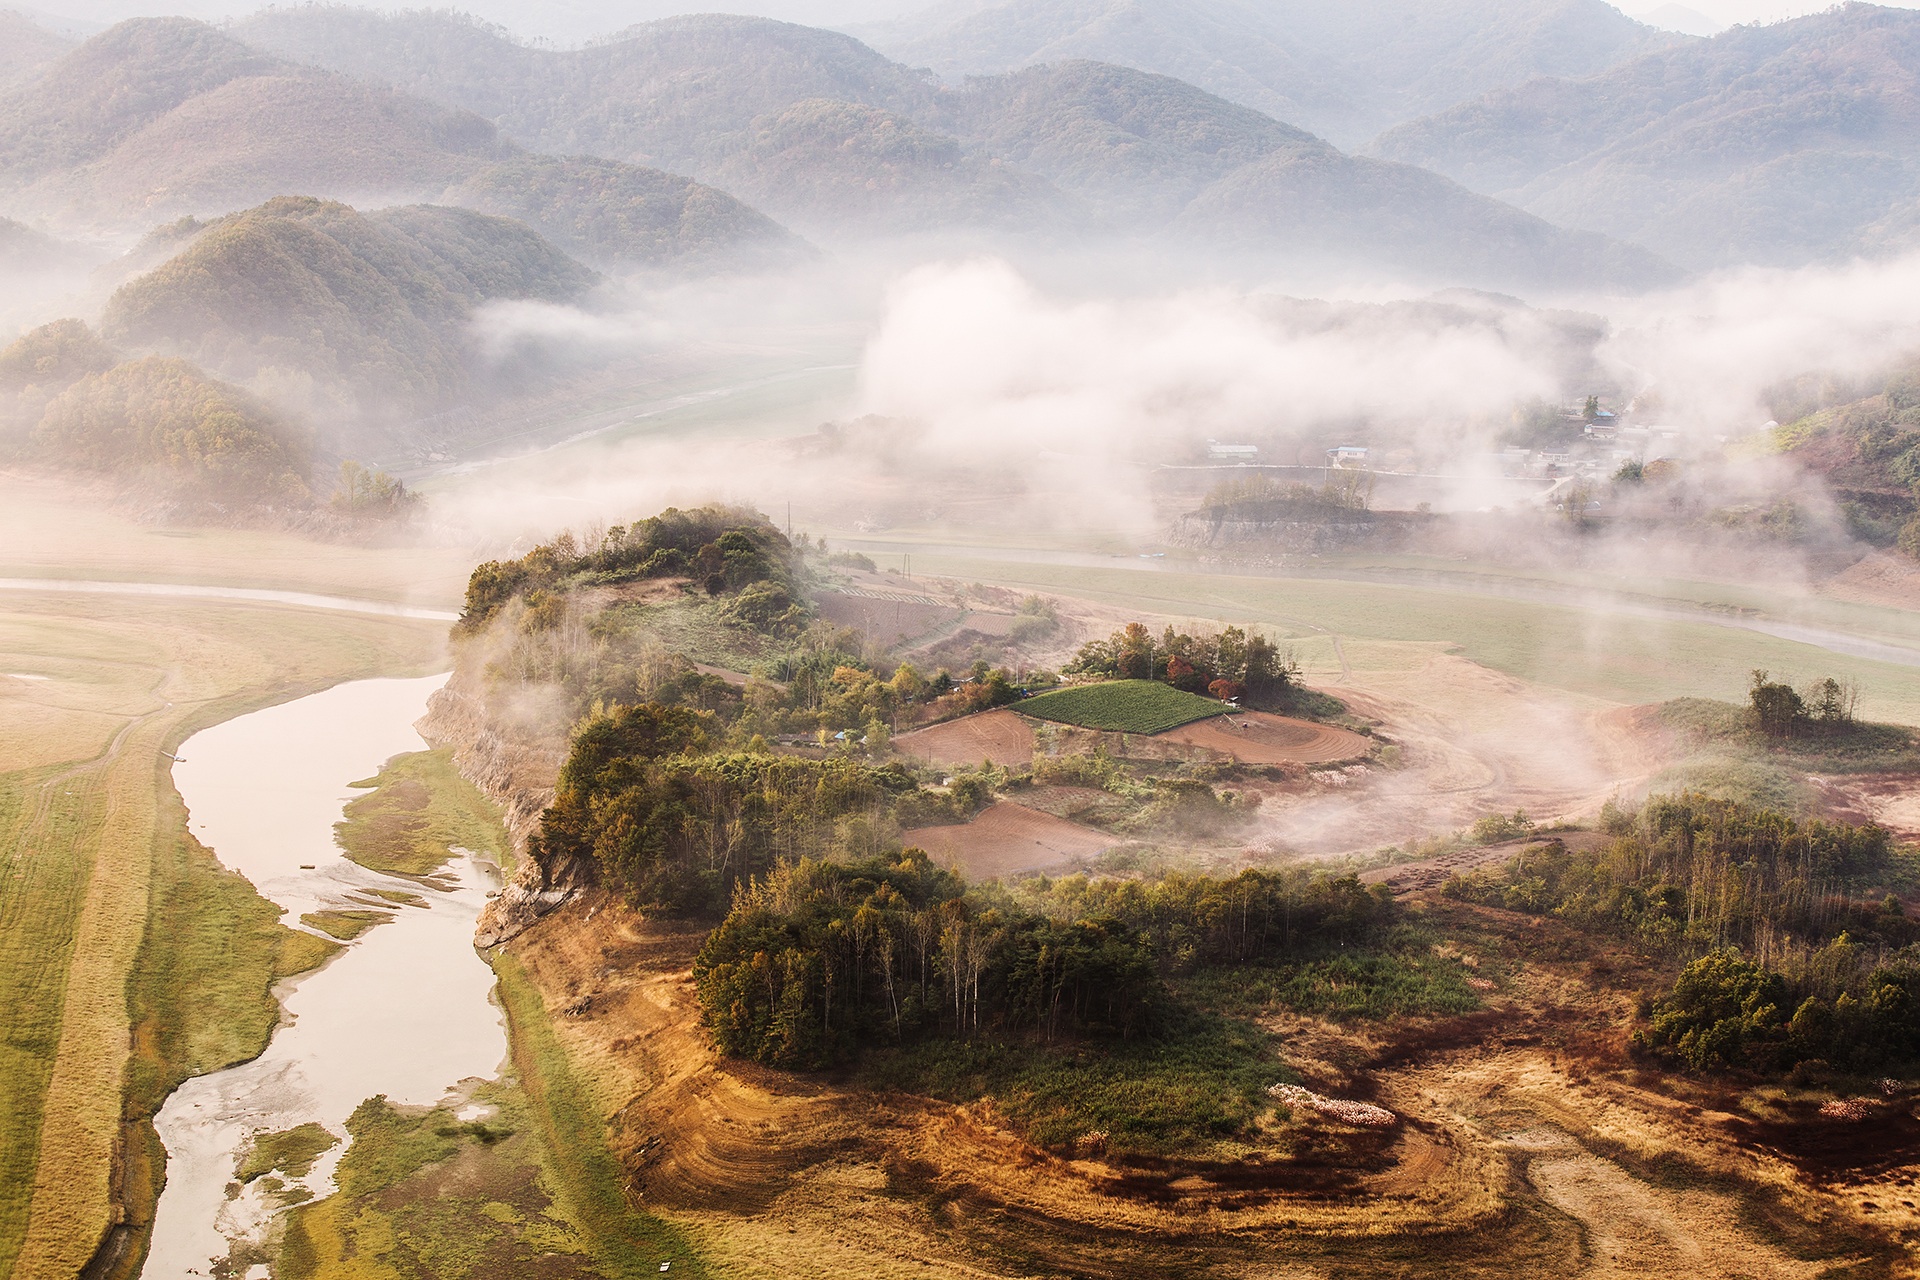
landscape, coast, nature, wilderness, mountain, cloud, fog, mist, morning, hill, valley, foggy, terrain, clouds, plateau, aerial photography, atmospheric phenomenon